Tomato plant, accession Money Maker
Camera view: bottom (45 deg); turntable rotation: 300 degrees
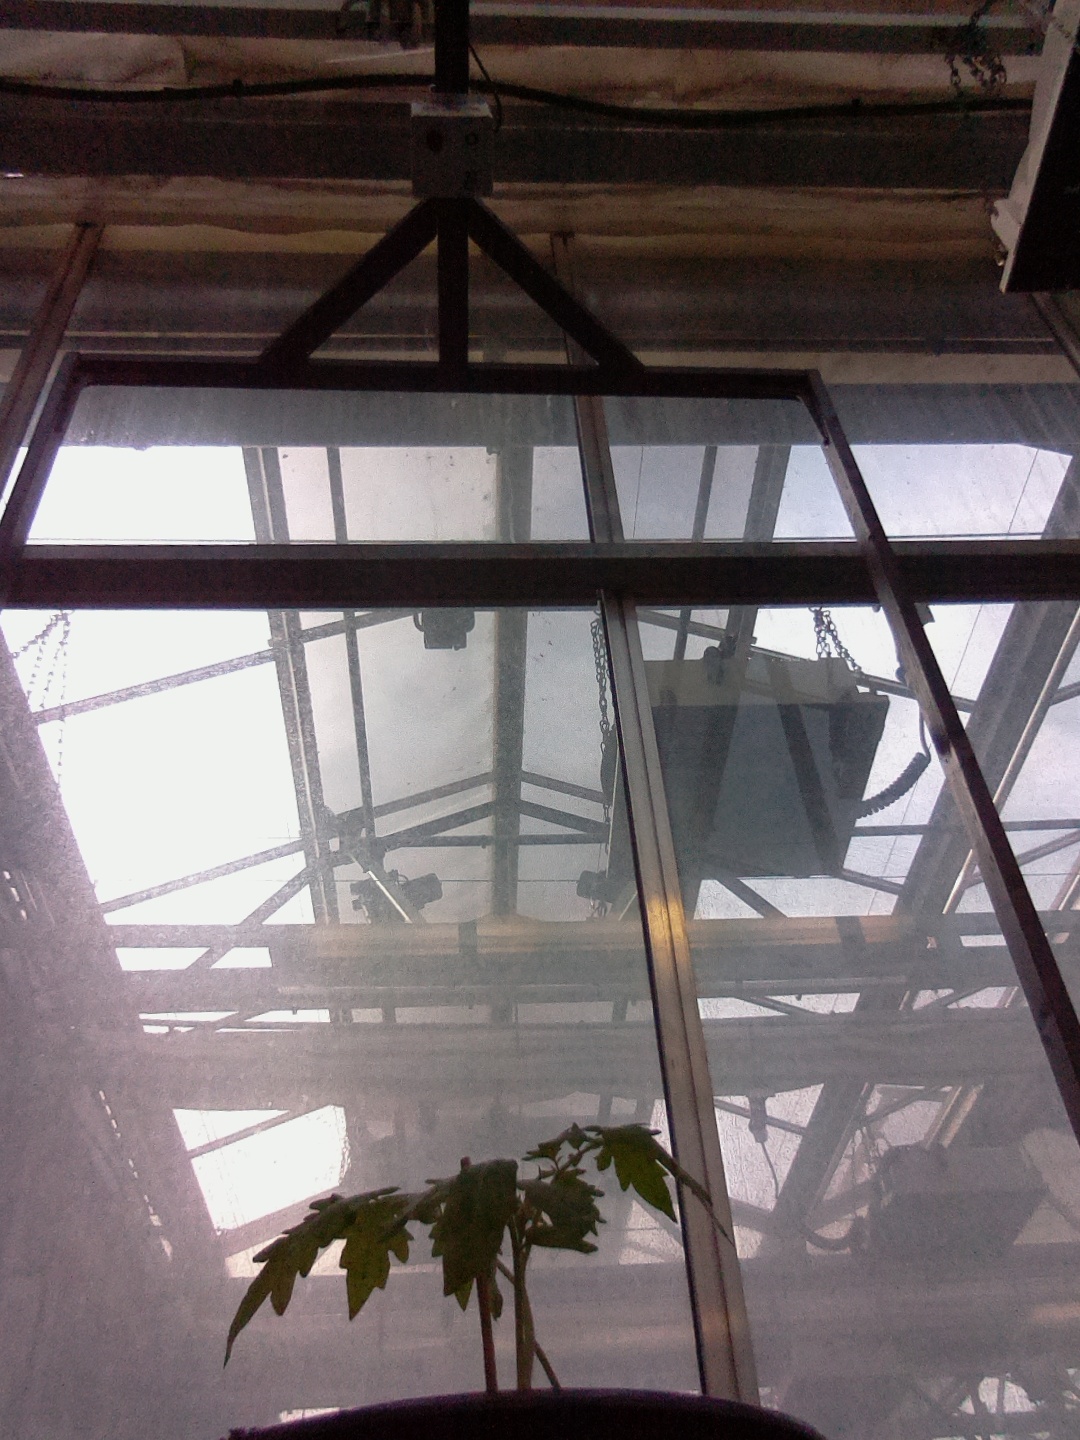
BBCH growth stage 13: 6 of true leaves visible